Marlon Brando

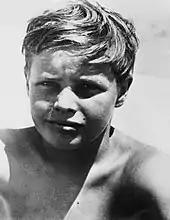
Brando at age ten

Marlon Brando Jr. was born on April 3, 1924, in Omaha, Nebraska, as the only son of Marlon Brando Sr. and Dorothy Pennebaker. His father was a salesman who often travelled out-of-state and his mother was a stage actress, often away from home. His mother's absence resulted in Brando's becoming attached to the family's housekeeper, who eventually left to get married, causing Brando to develop abandonment issues. His two elder sisters were Jocelyn and Frances.